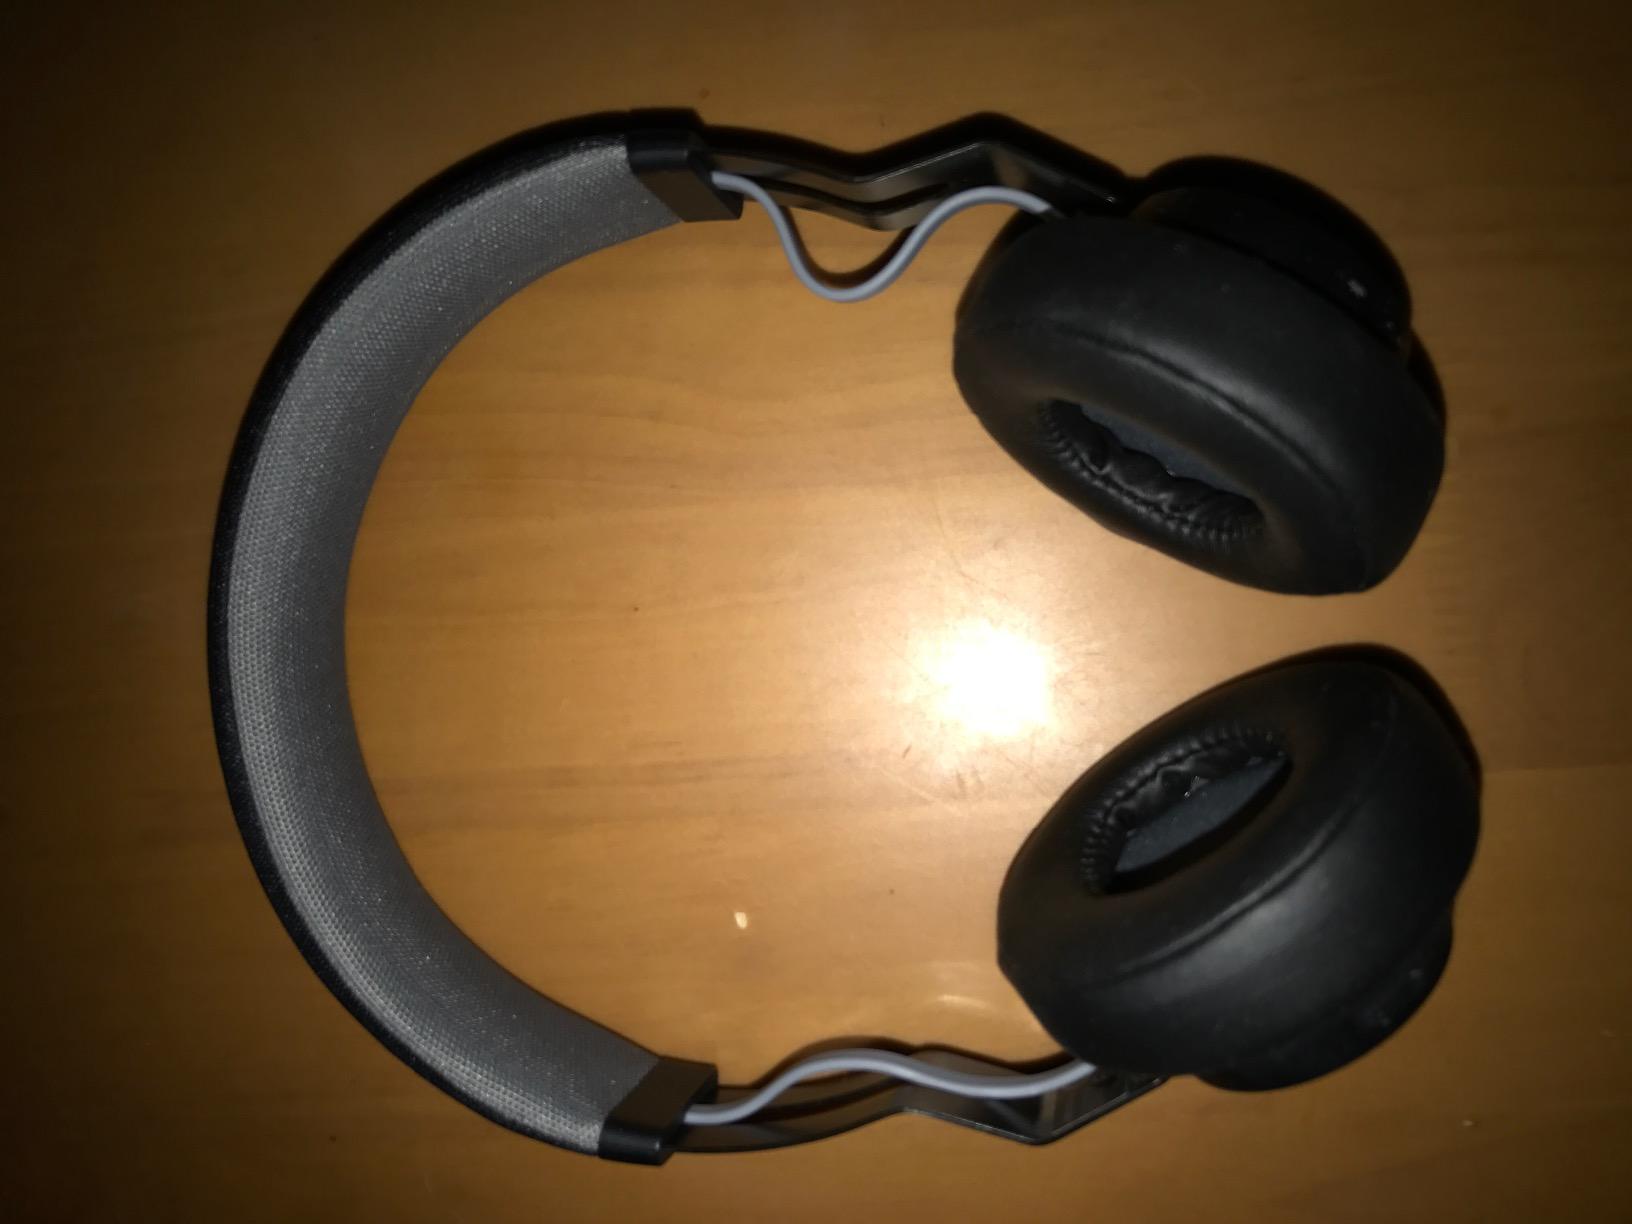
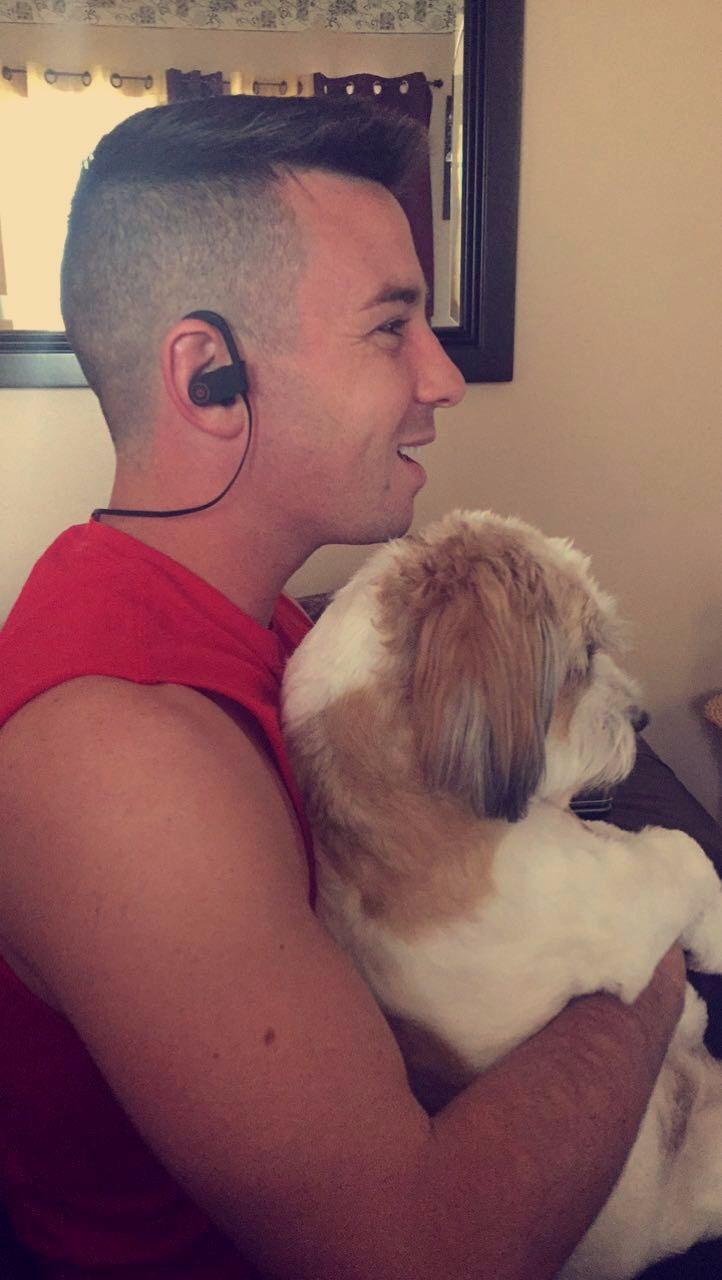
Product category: headphones
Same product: no